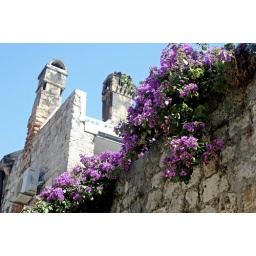
Purple flowers adorning a home in Hvar, Croatia